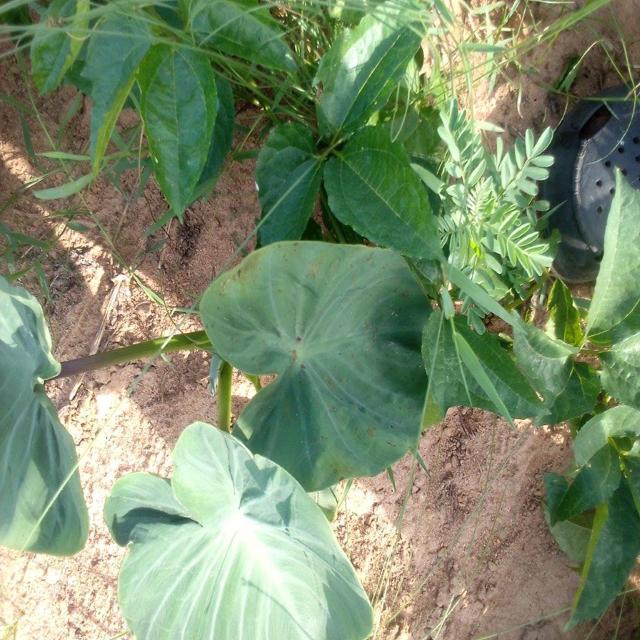
Label: Healthy